Brooklyn Atlantics

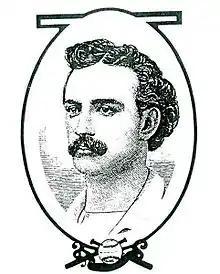
Lip Pike

Atlantic held the championship through the 1861 season, albeit in controversial fashion. In a third and deciding game with Excelsior of Brooklyn, Excelsior was leading 8–6 and had men on base, but was forced to withdraw by a rowdy crowd of Atlantic partisans and gamblers. The game was declared a draw, and the championship retained by Atlantic.